Bob Sheppard

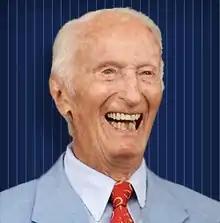
Sheppard in 2000

Robert Leo Sheppard (October 20, 1910 – July 11, 2010) was the long-time public address announcer for numerous New York area college and professional sports teams, in particular the New York Yankees of Major League Baseball (1951–2007), and the New York Giants of the National Football League (1956–2006).